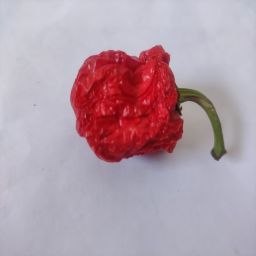
Crop: Bell Pepper
Quality: Dried